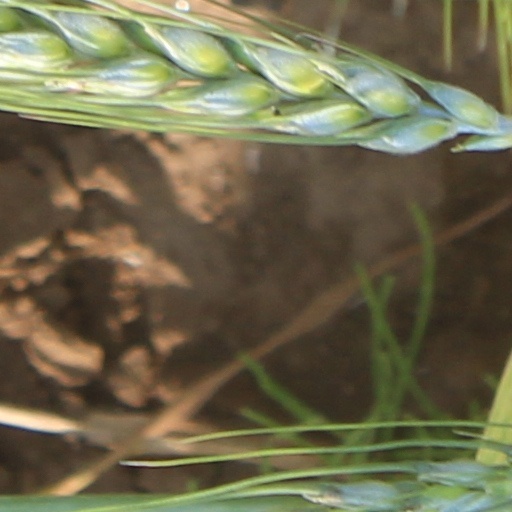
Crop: wheat